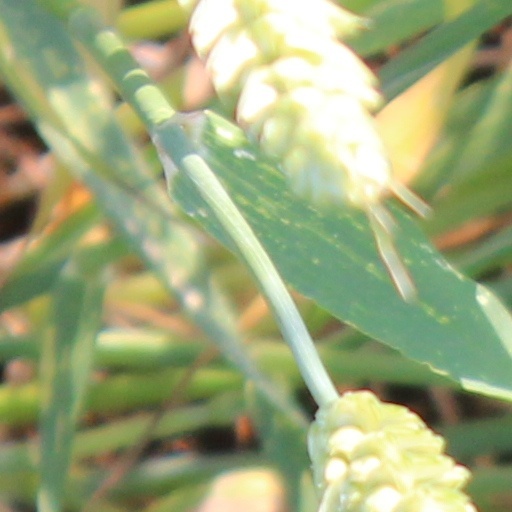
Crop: wheat